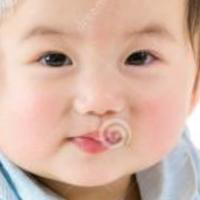
Age group: age 01-10